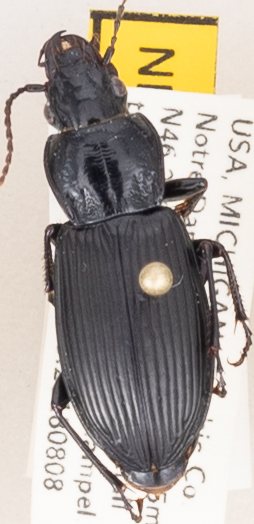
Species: Pterostichus melanarius melanarius
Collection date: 2018-08-08
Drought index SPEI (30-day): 0.54
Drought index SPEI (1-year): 1.01
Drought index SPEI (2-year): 2.09